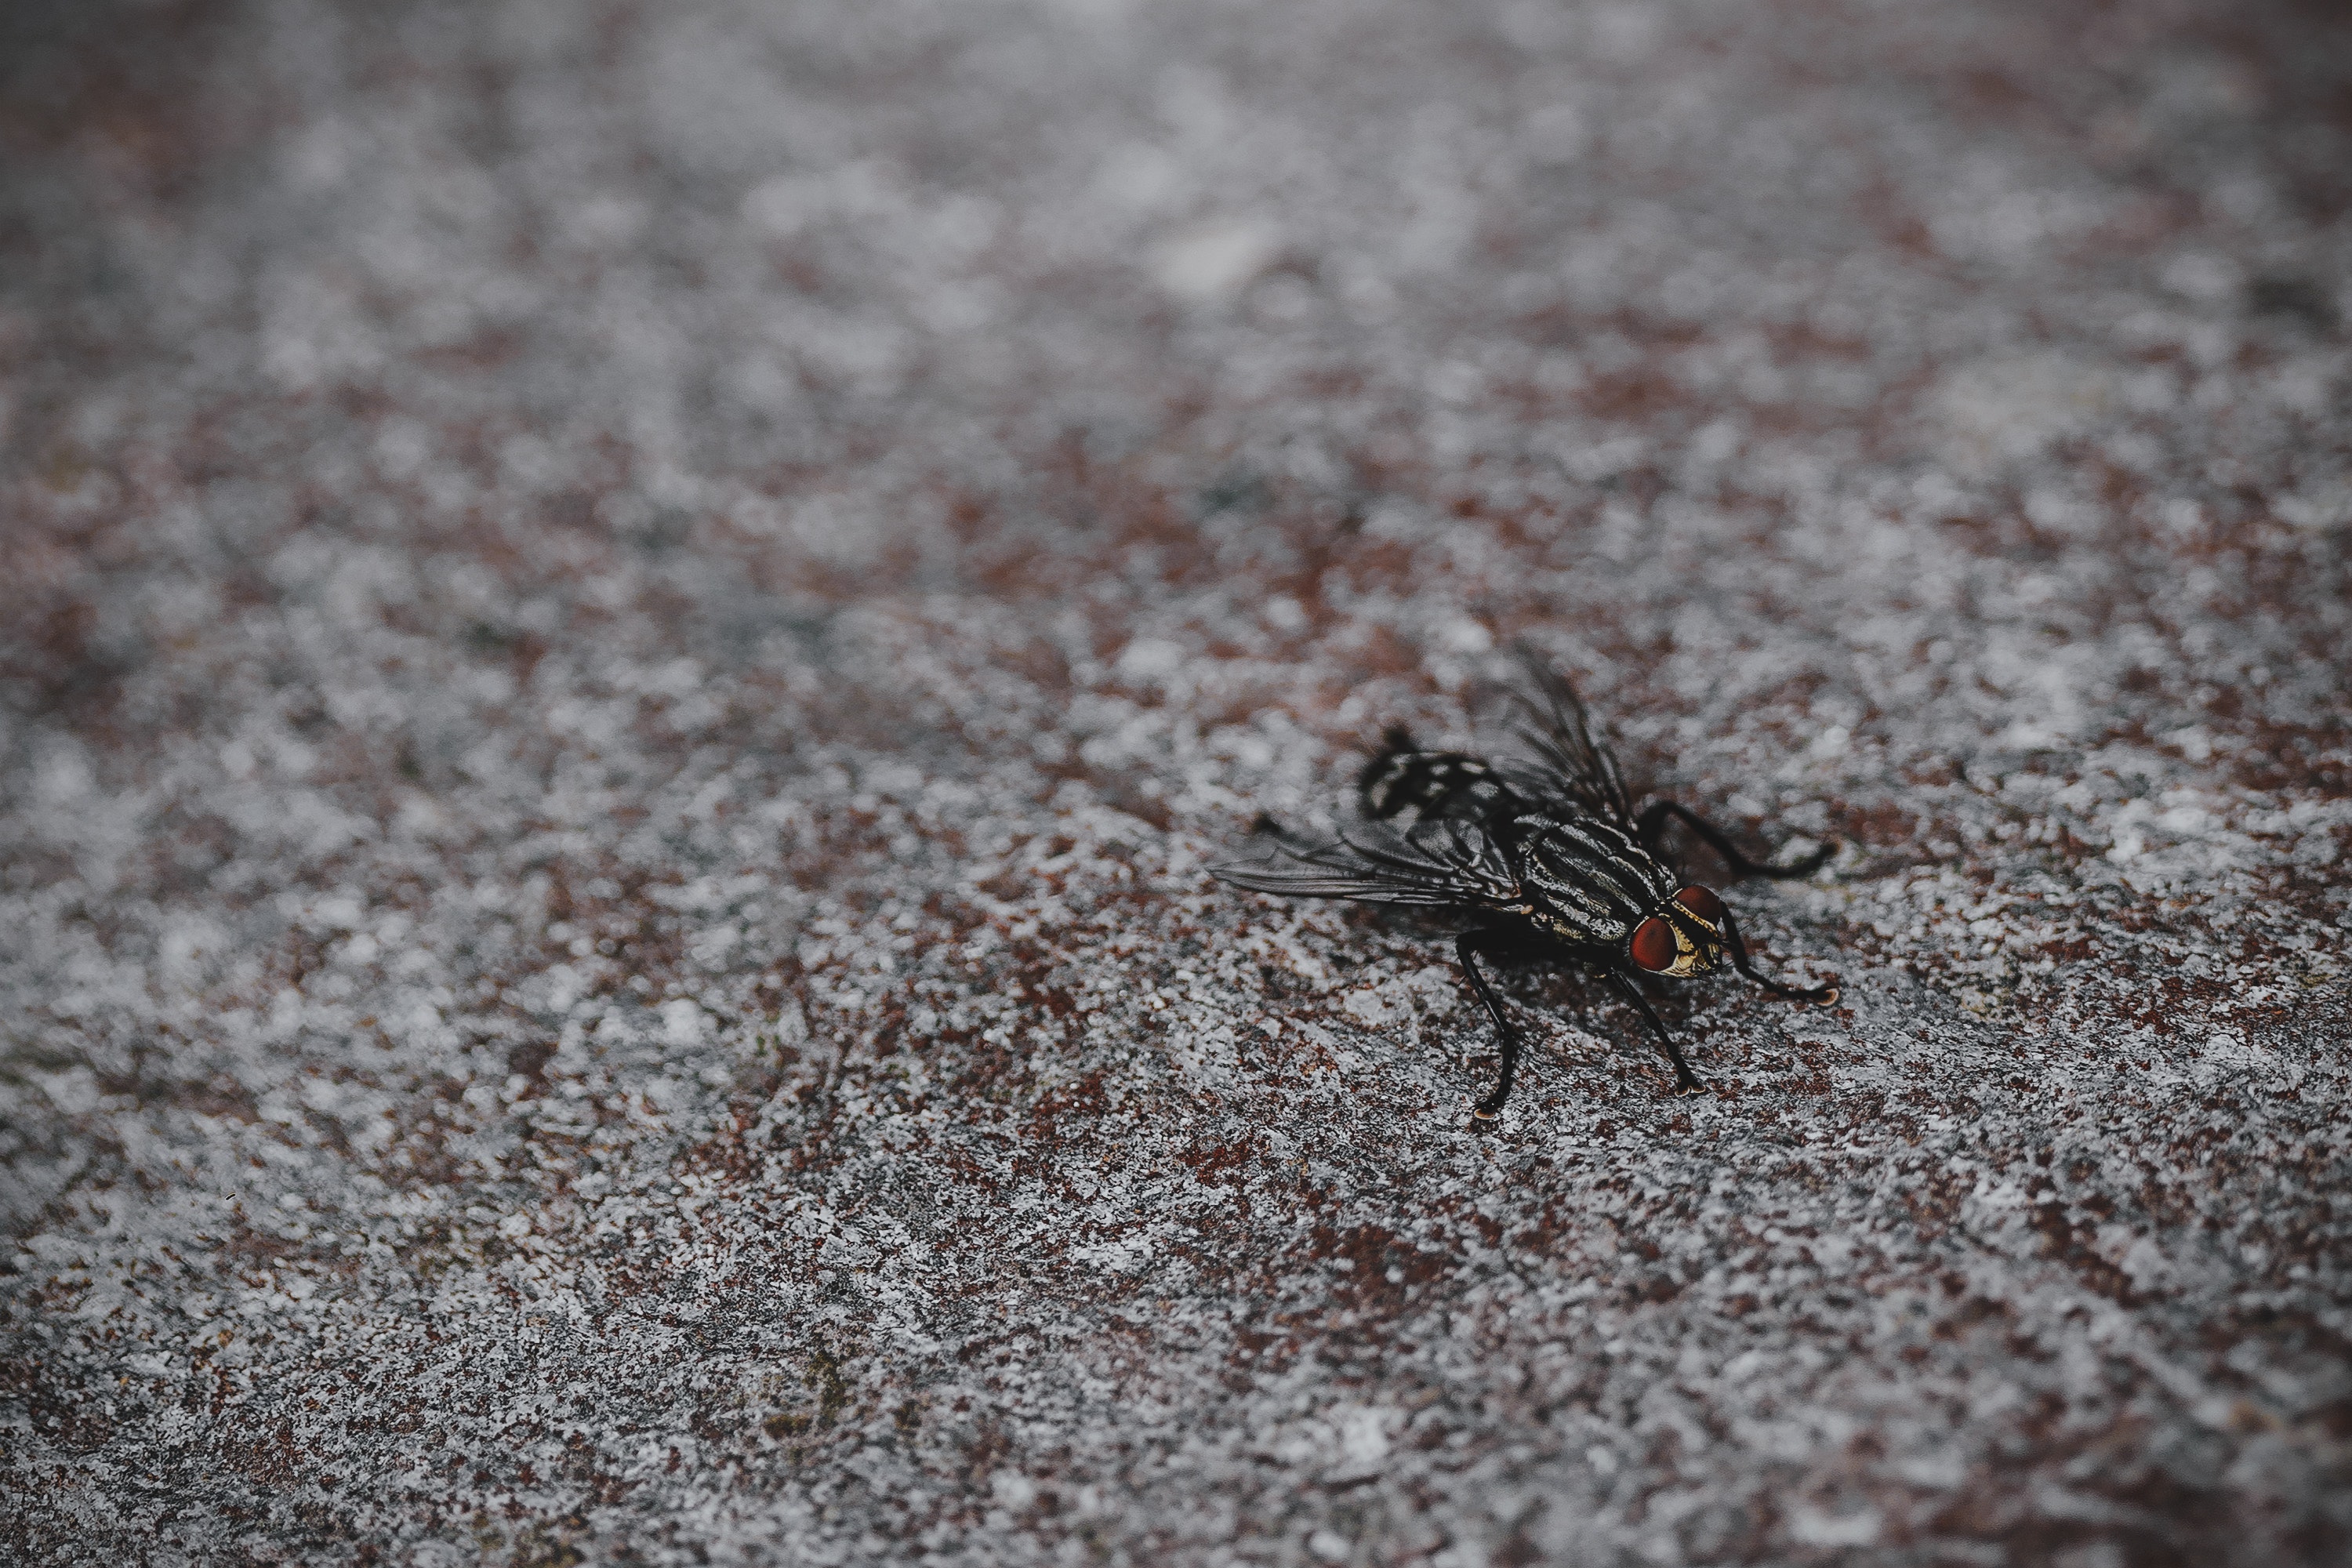
insect, pest, close up, soil, organism, macro photography, photography, membrane winged insect